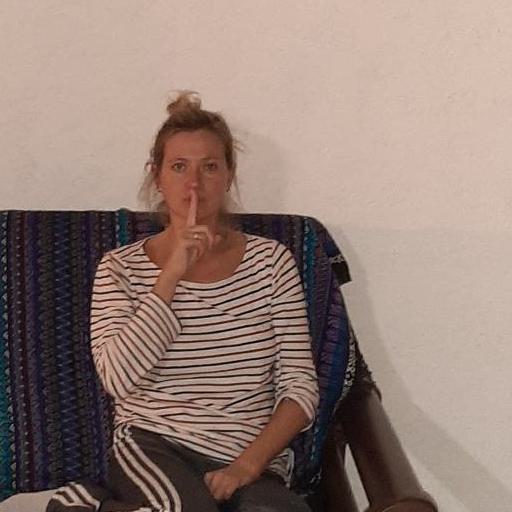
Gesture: mute